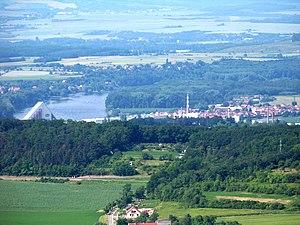
Kyškovice est une commune du district de Litoměřice, dans la région d'Ústí nad Labem, en Tchéquie. Sa population s'élevait à 277 habitants en 2018.